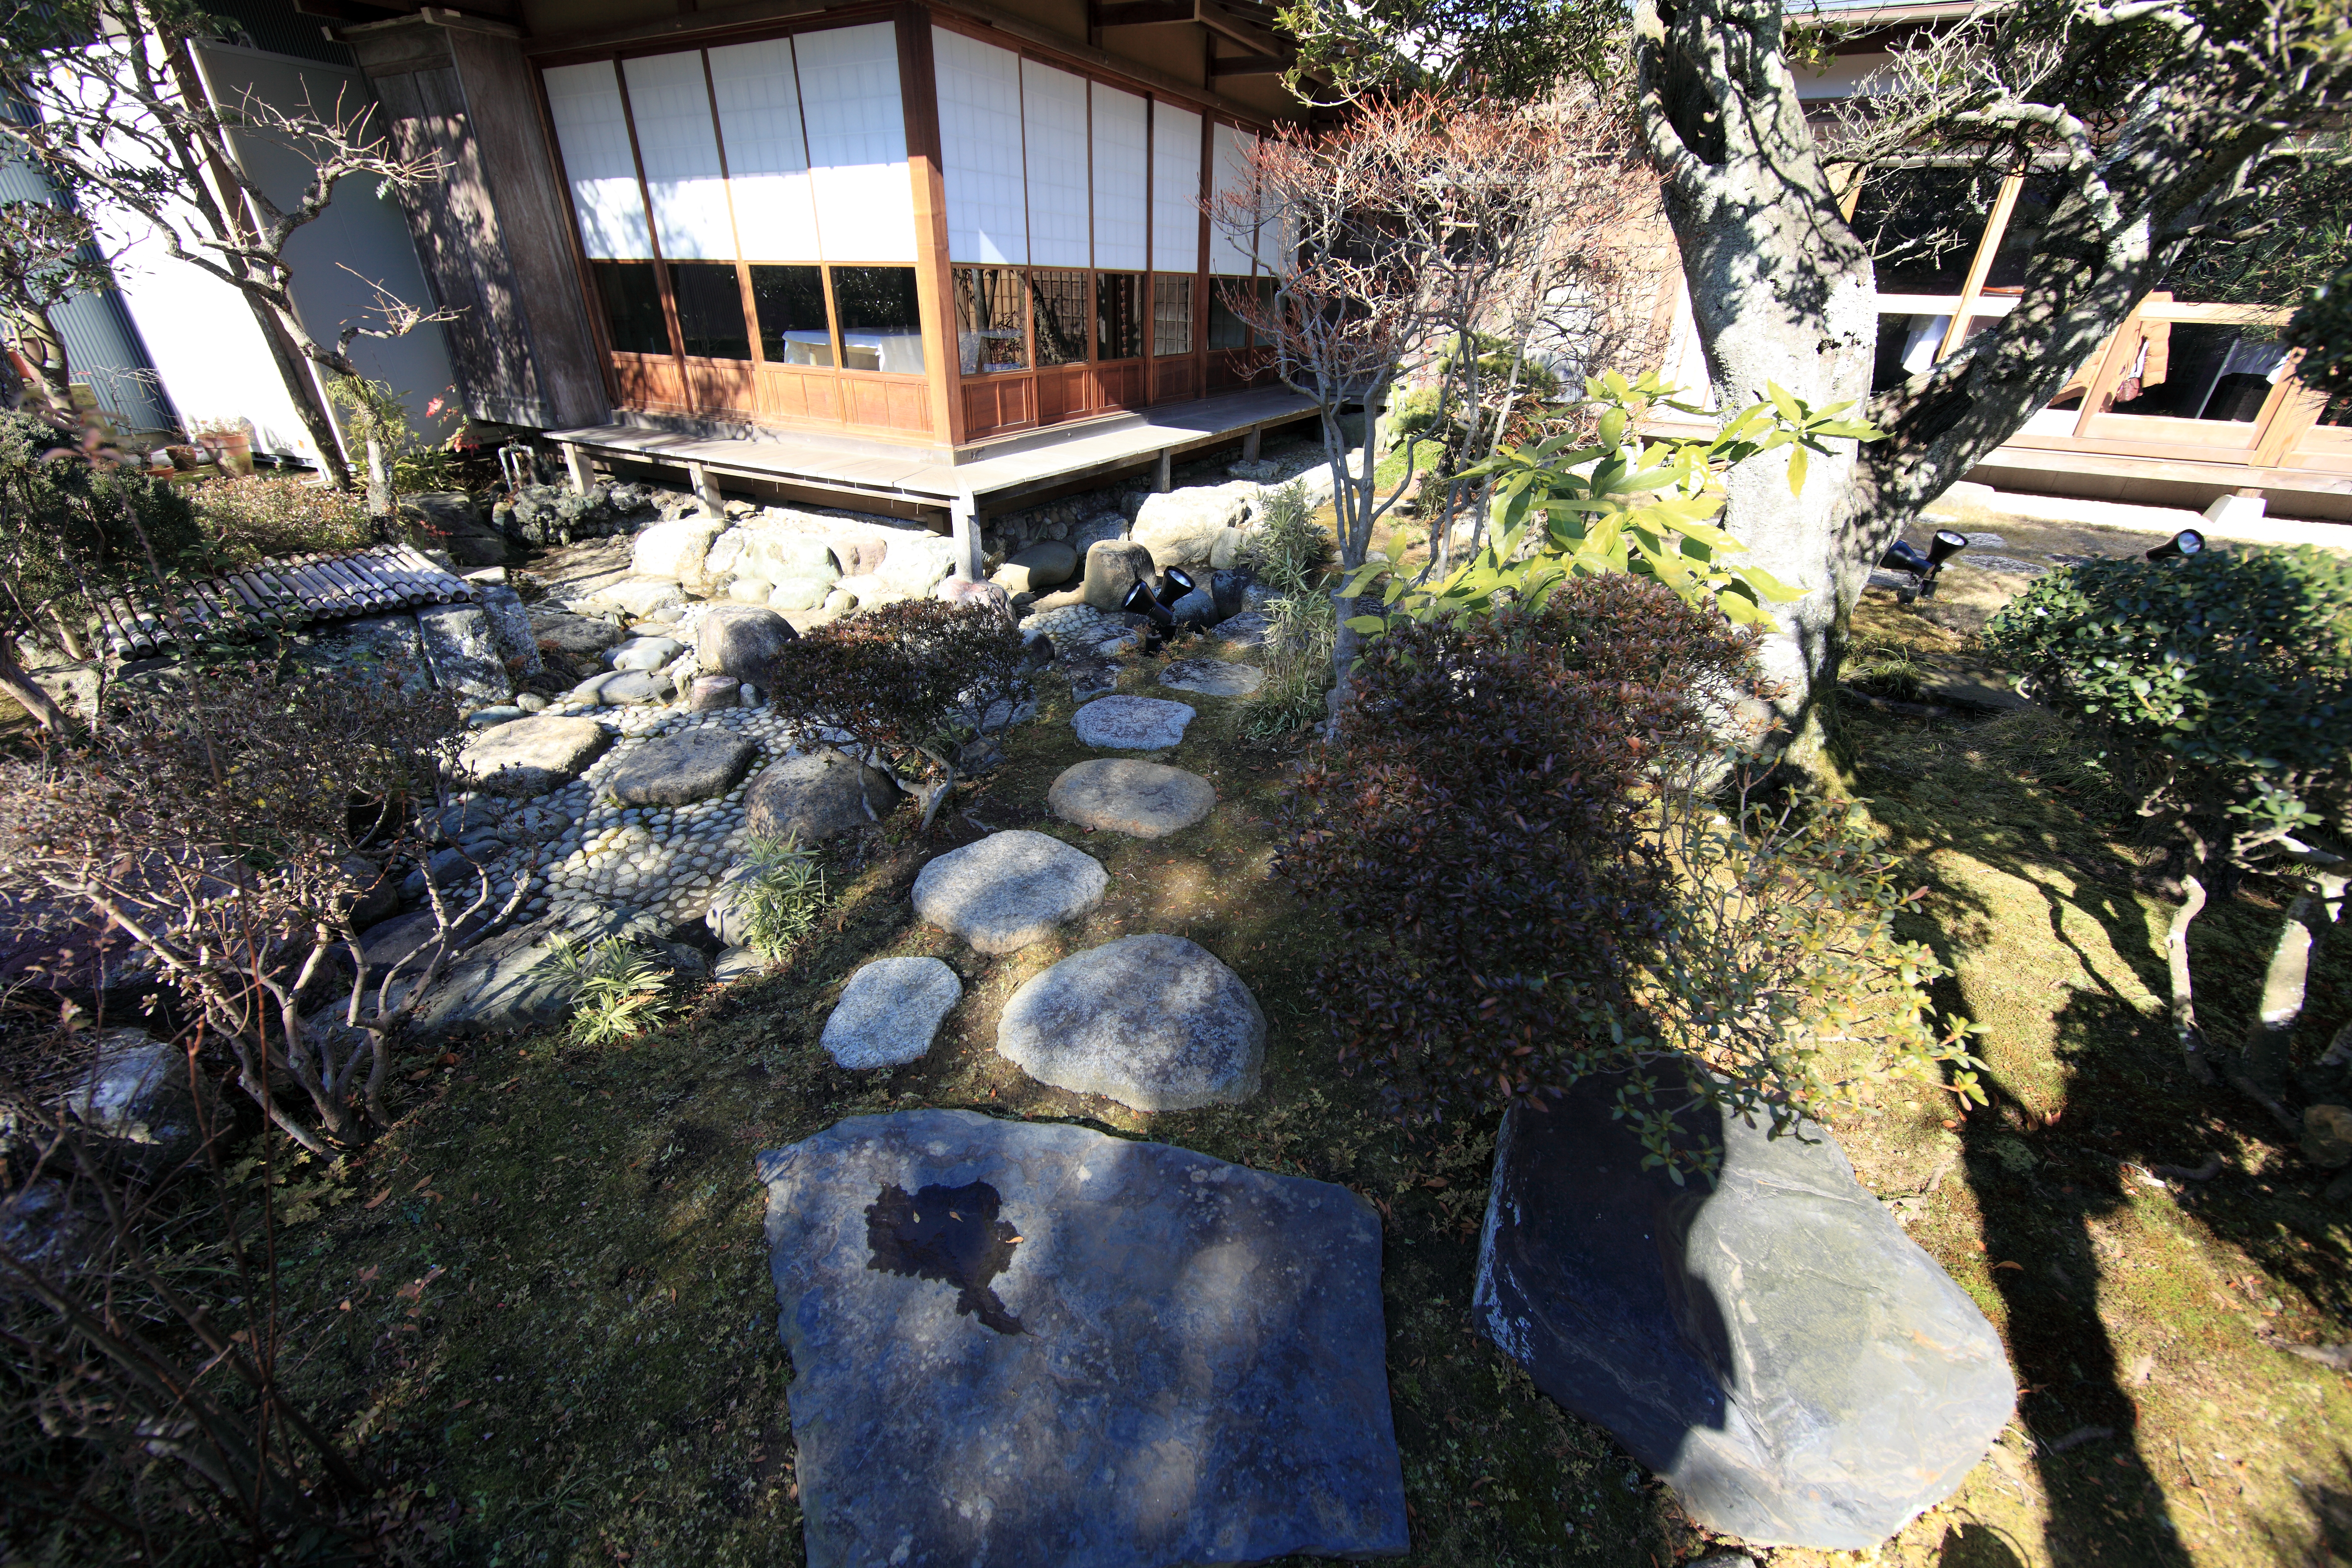
pond, stream, high, backyard, garden, japanese, 5d, style, hires, yard, markii, hi, res, resolution, chiba, canonef14mmf28liiusm, katori, geological phenomenon